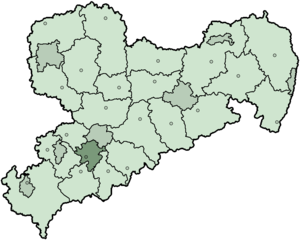
L'arrondissement de Stollberg était un arrondissement de Saxe, dans le district de Chemnitz de 1994 à 2008. Son chef lieu était Stollberg/Erzgeb. Il fut regroupé avec d'autres arrondissements le 1ᵉʳ août 2008 selon la réforme des arrondissements de Saxe de 2008.